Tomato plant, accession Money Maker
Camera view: bottom (45 deg); turntable rotation: 270 degrees
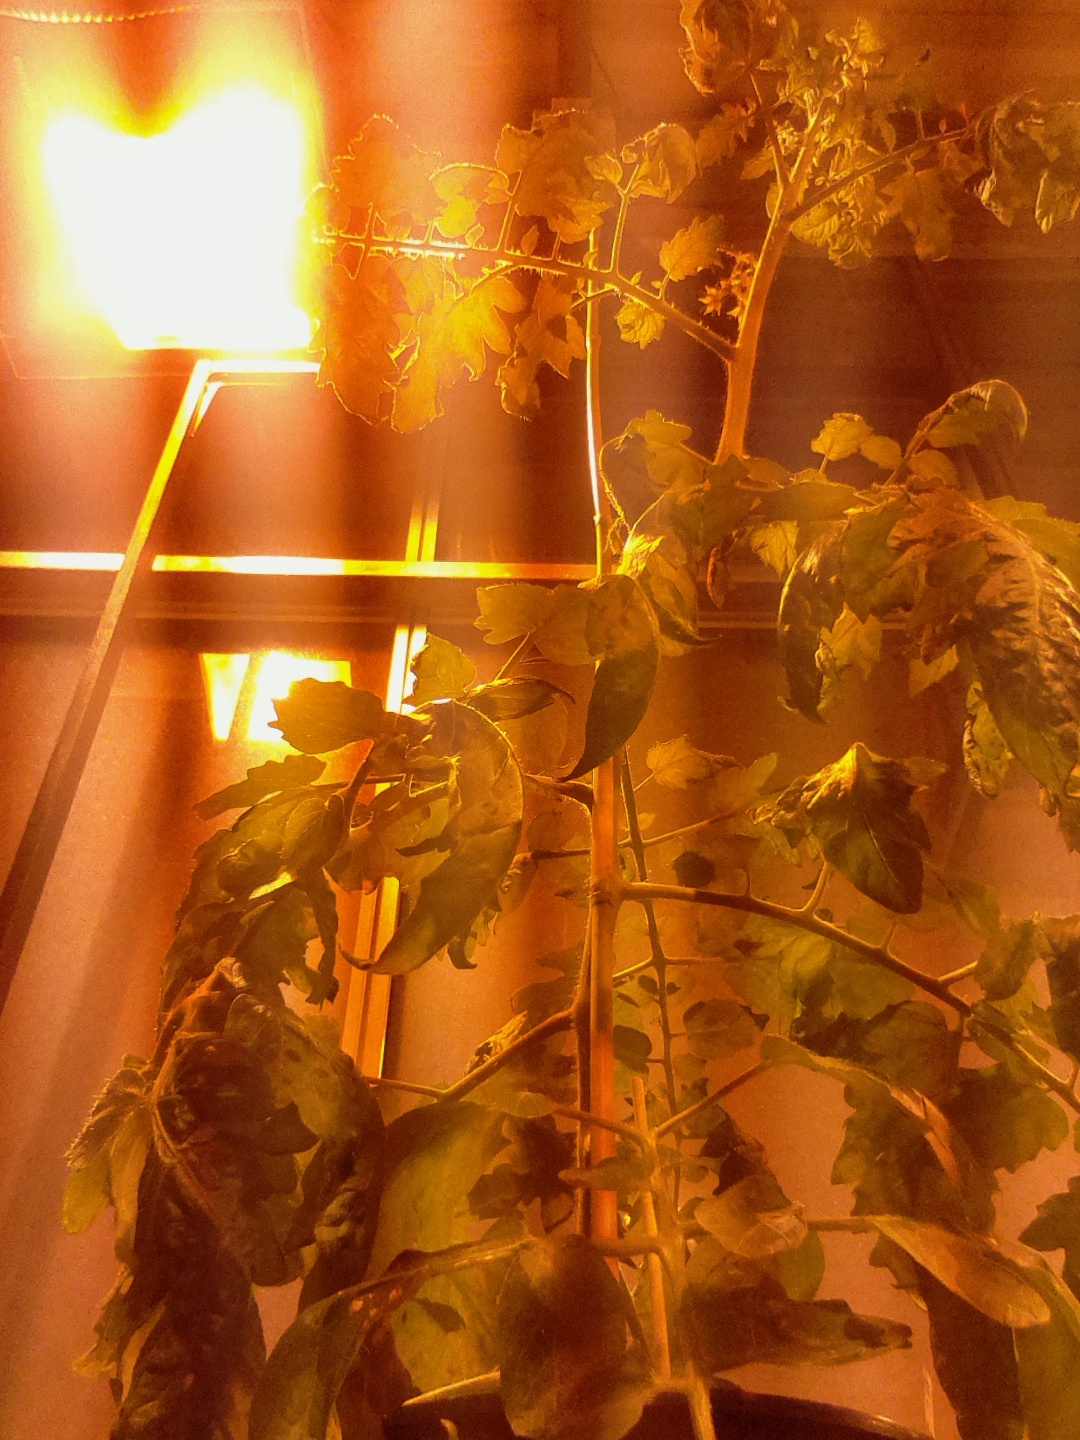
BBCH growth stage 68: Full flowering, 80%-90% of flowers open, more petals falling